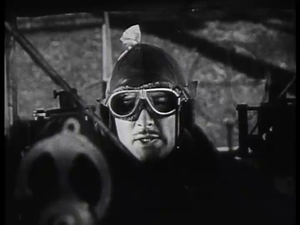
La Patrouille de l'aube est un film américain réalisé par Edmund Goulding, sorti en 1938.